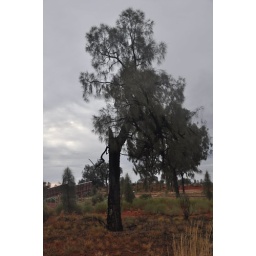
uluru trees that get hit by lightning because they tap deep into the water table